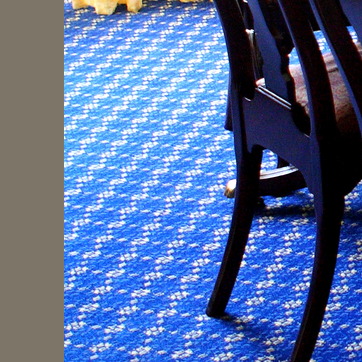
Material: carpet